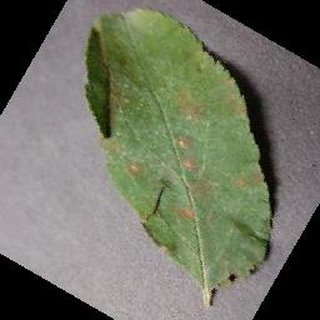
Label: apple_cedar_apple_rust